Dormition of the Theotokos Church, Strei

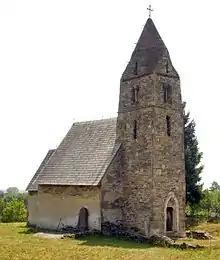
Strei Church

The Dormition of the Theotokos Church is a Romanian Orthodox church in Strei village, Călan town, Hunedoara County, Romania.